Ramot Menashe

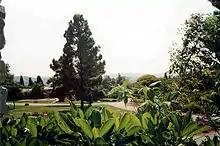
View from the dining hall

Ramot Menashe ("lit." Menashe Heights) is a kibbutz in northern Israel. Located on the Menashe plateau between the Carmel mountain range and the Jezreel Valley, it falls under the jurisdiction of Megiddo Regional Council. In , it had a population of .